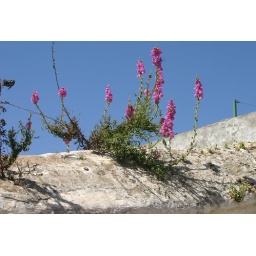
flower in the wall